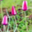
Label: tulip